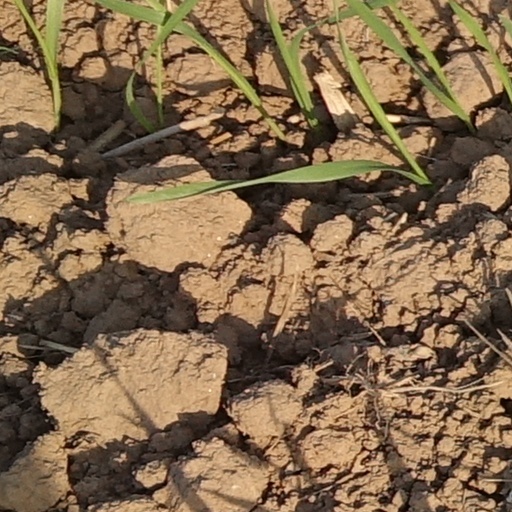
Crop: wheat